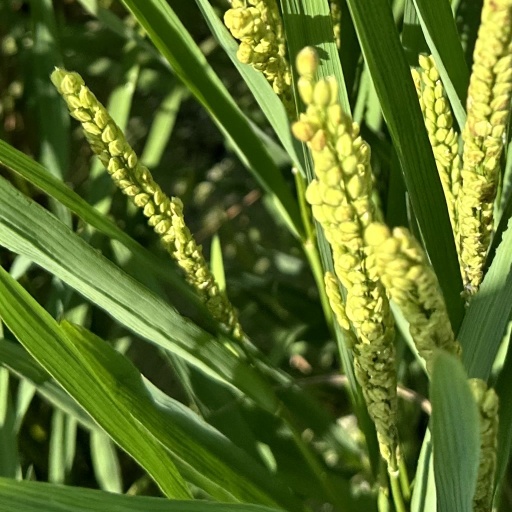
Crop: rice